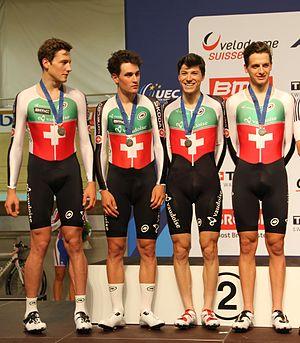
Silvan Dillier, né le 3 août 1990 à Baden, est un coureur cycliste suisse, membre de l'équipe AG2R La Mondiale depuis 2018. Il est champion du monde du contre-la-montre par équipes en 2014 et en 2015. Il s'illustre notamment lors de Paris-Roubaix 2018, qu'il termine à la seconde place après plus de 230 km en tête, battu uniquement par Peter Sagan.